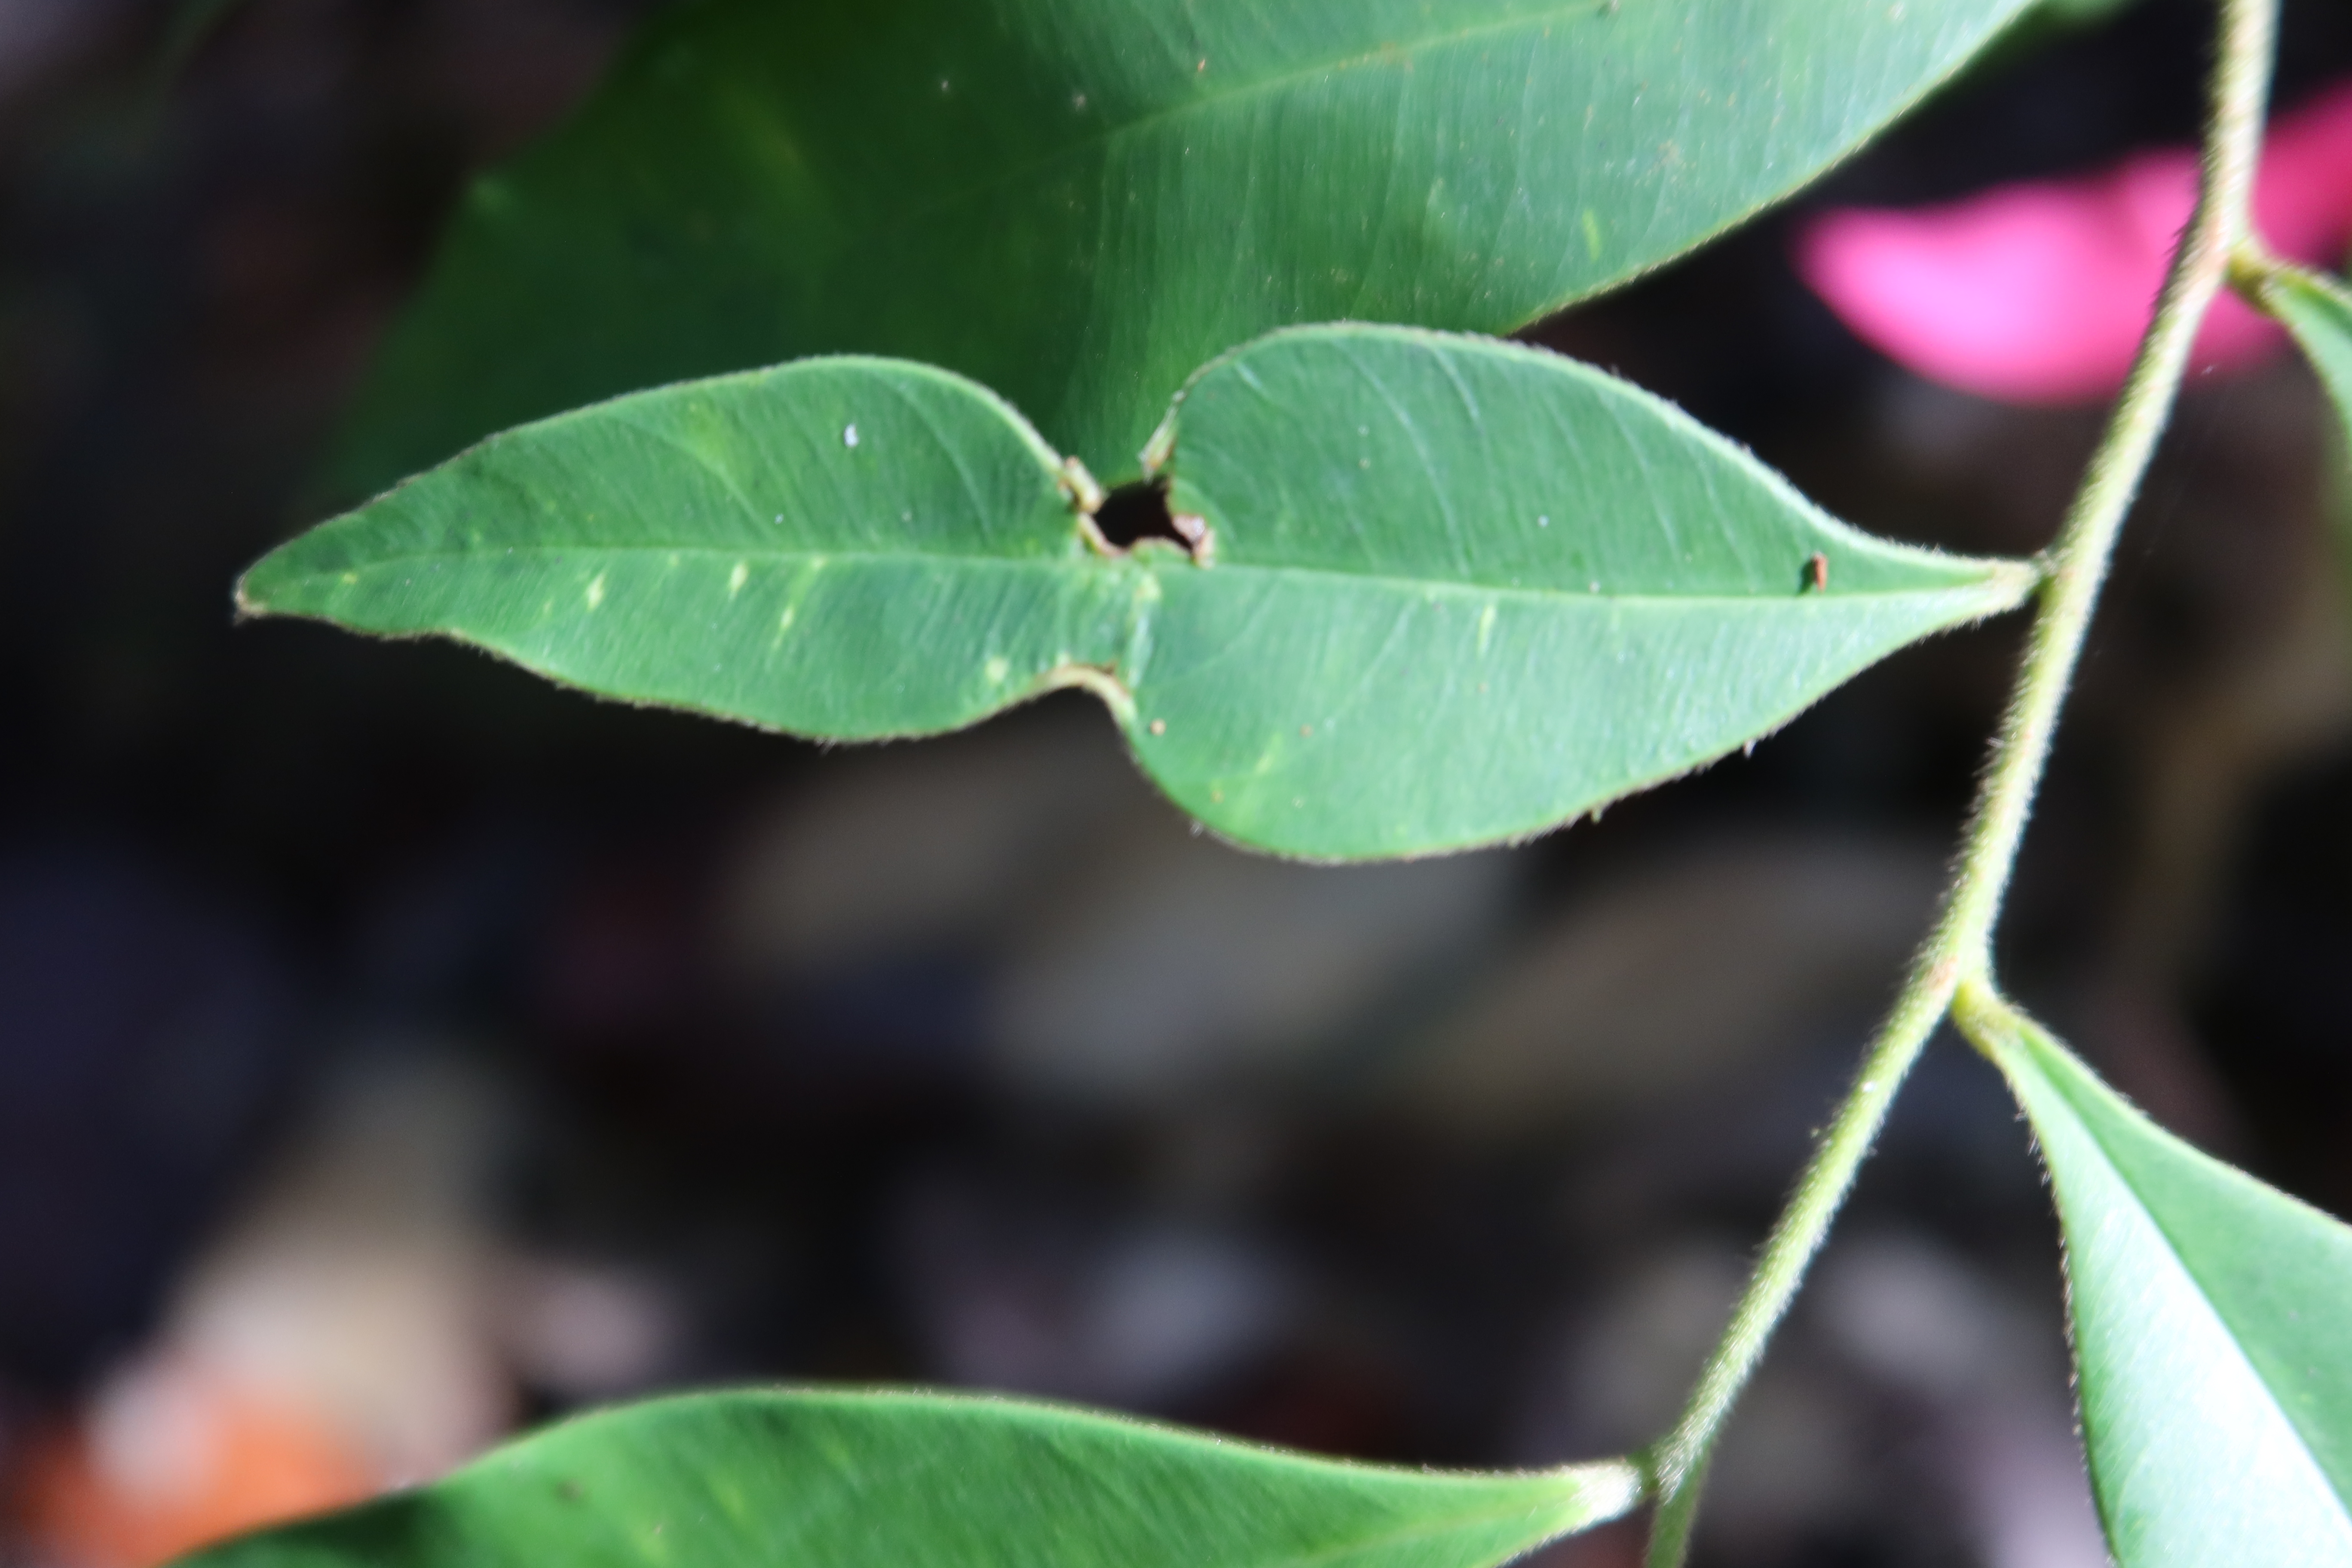
Label: Mosaic Viruses